Answer in natural language. Considering the relative positions, is black colour leather armchair to the left or right of wooden floor lamp with fabric shade? Choose between the following options: right or left
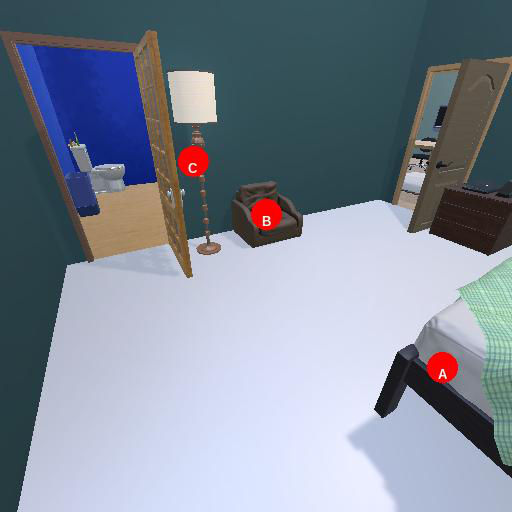
<answer>right</answer>